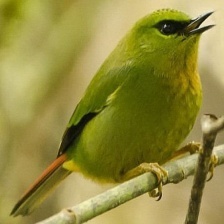
Species: FIRE TAILLED MYZORNIS
Scientific name: MYZORNIS PYRRHOURA